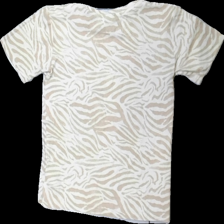
View: back
Type: T-shirt
Category: Ladies
Brand: Logg (H&M)
Colors: Beige, White
Material: 100% viscose
Pattern: Animal print
Cut: Regular
Size: XS
Season: All
Damage location: bottom right
Damage 2 location: bottom center
Price range: <50
Recommended usage: Export
Description: tiger mönstrad t-shirt, nopprig